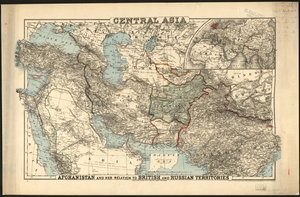
Cette carte de